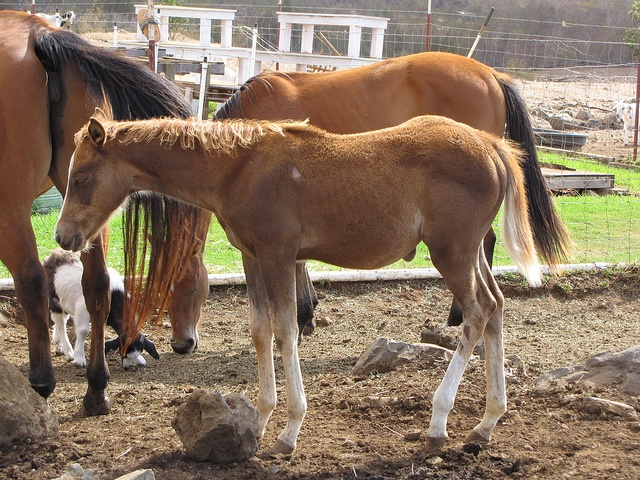
A herd of horses standing on top of a dirt field.
a couple of horses are standing in a field
some brown white black horses dirt a rock and a goat
A number of horses and a goat standing on some dirt.
Three horses and a goat penned by fence.